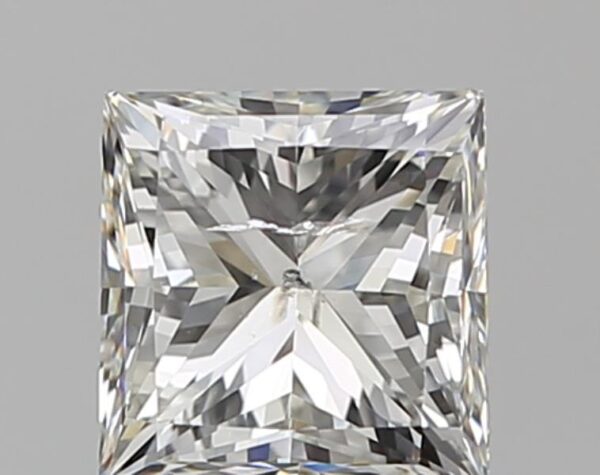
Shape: princess
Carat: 1
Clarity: SI2
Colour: H
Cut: GD
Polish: VG
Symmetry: VG
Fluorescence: VSL
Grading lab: IGI
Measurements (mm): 5.31 x 5.24 x 4.07